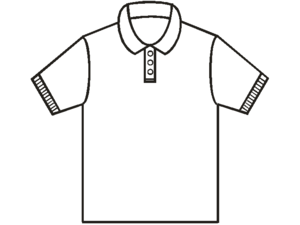
Polo-shirt
Skitse af en polo-shirt.
En polo-shirt er en slags T-shirt med krave, lukning med typisk to eller tre knapper og måske en brystlomme.